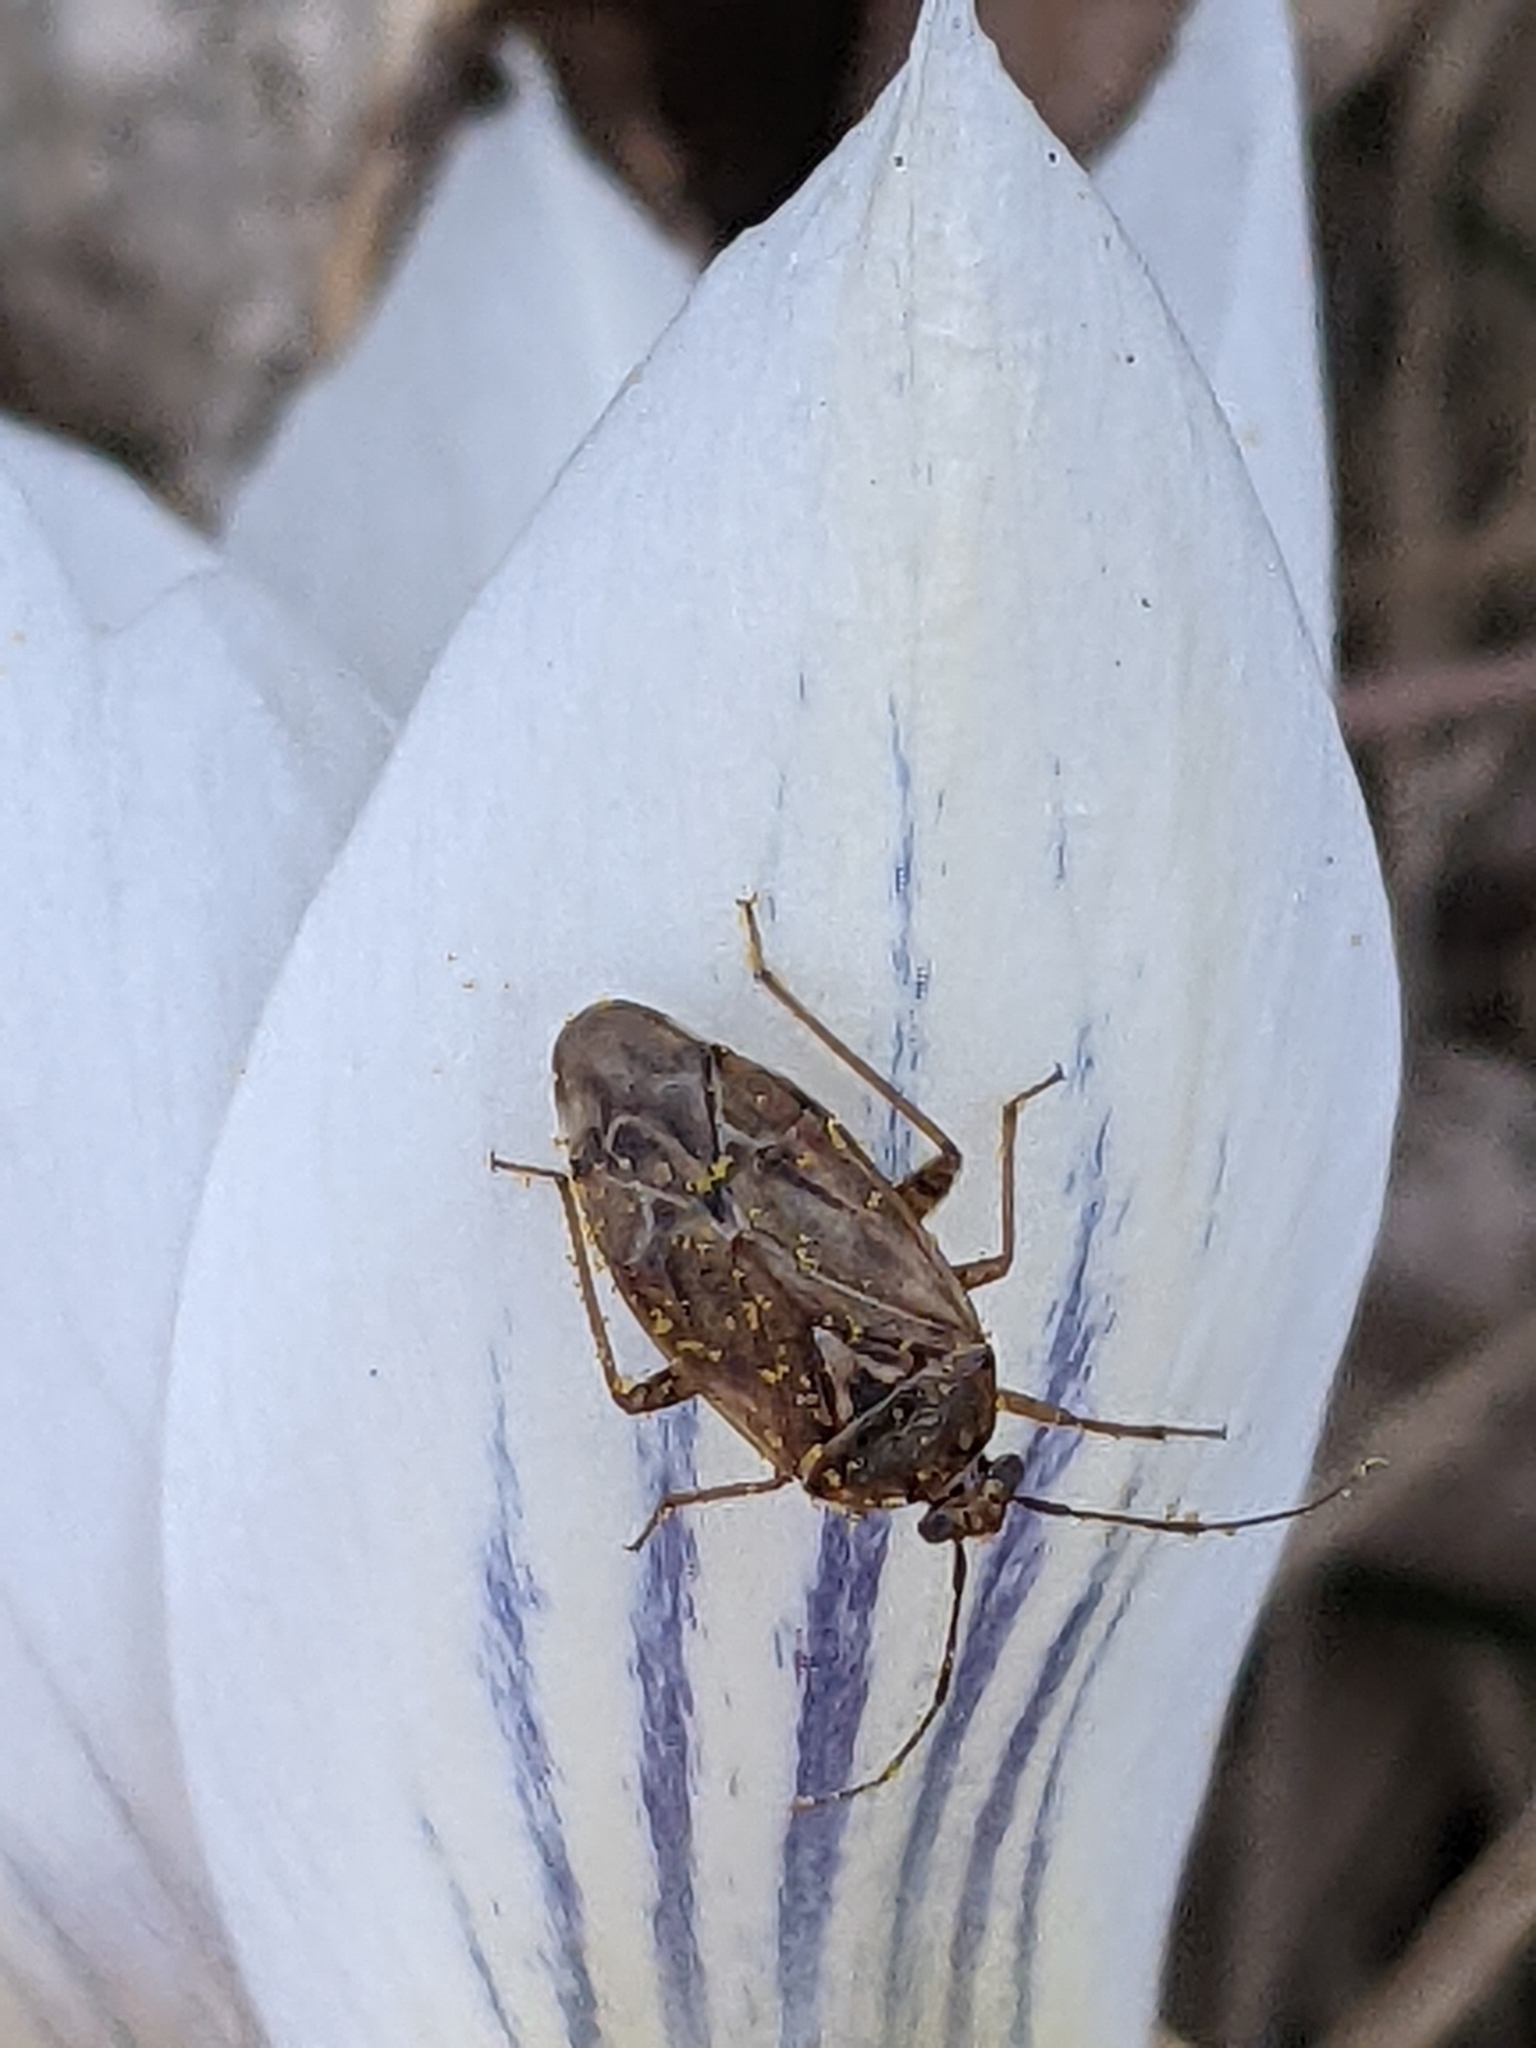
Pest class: lygus_bug